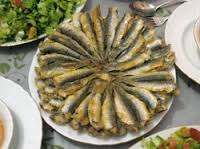
Yemek: hamsi